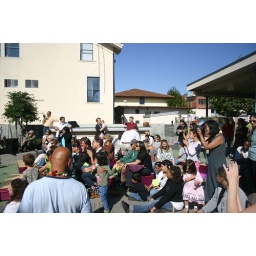
The attentive audience. Notice Grace in the pink dress escaping from the seats.